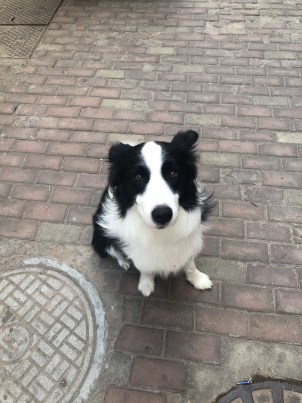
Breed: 2594-n000109-Border_collie